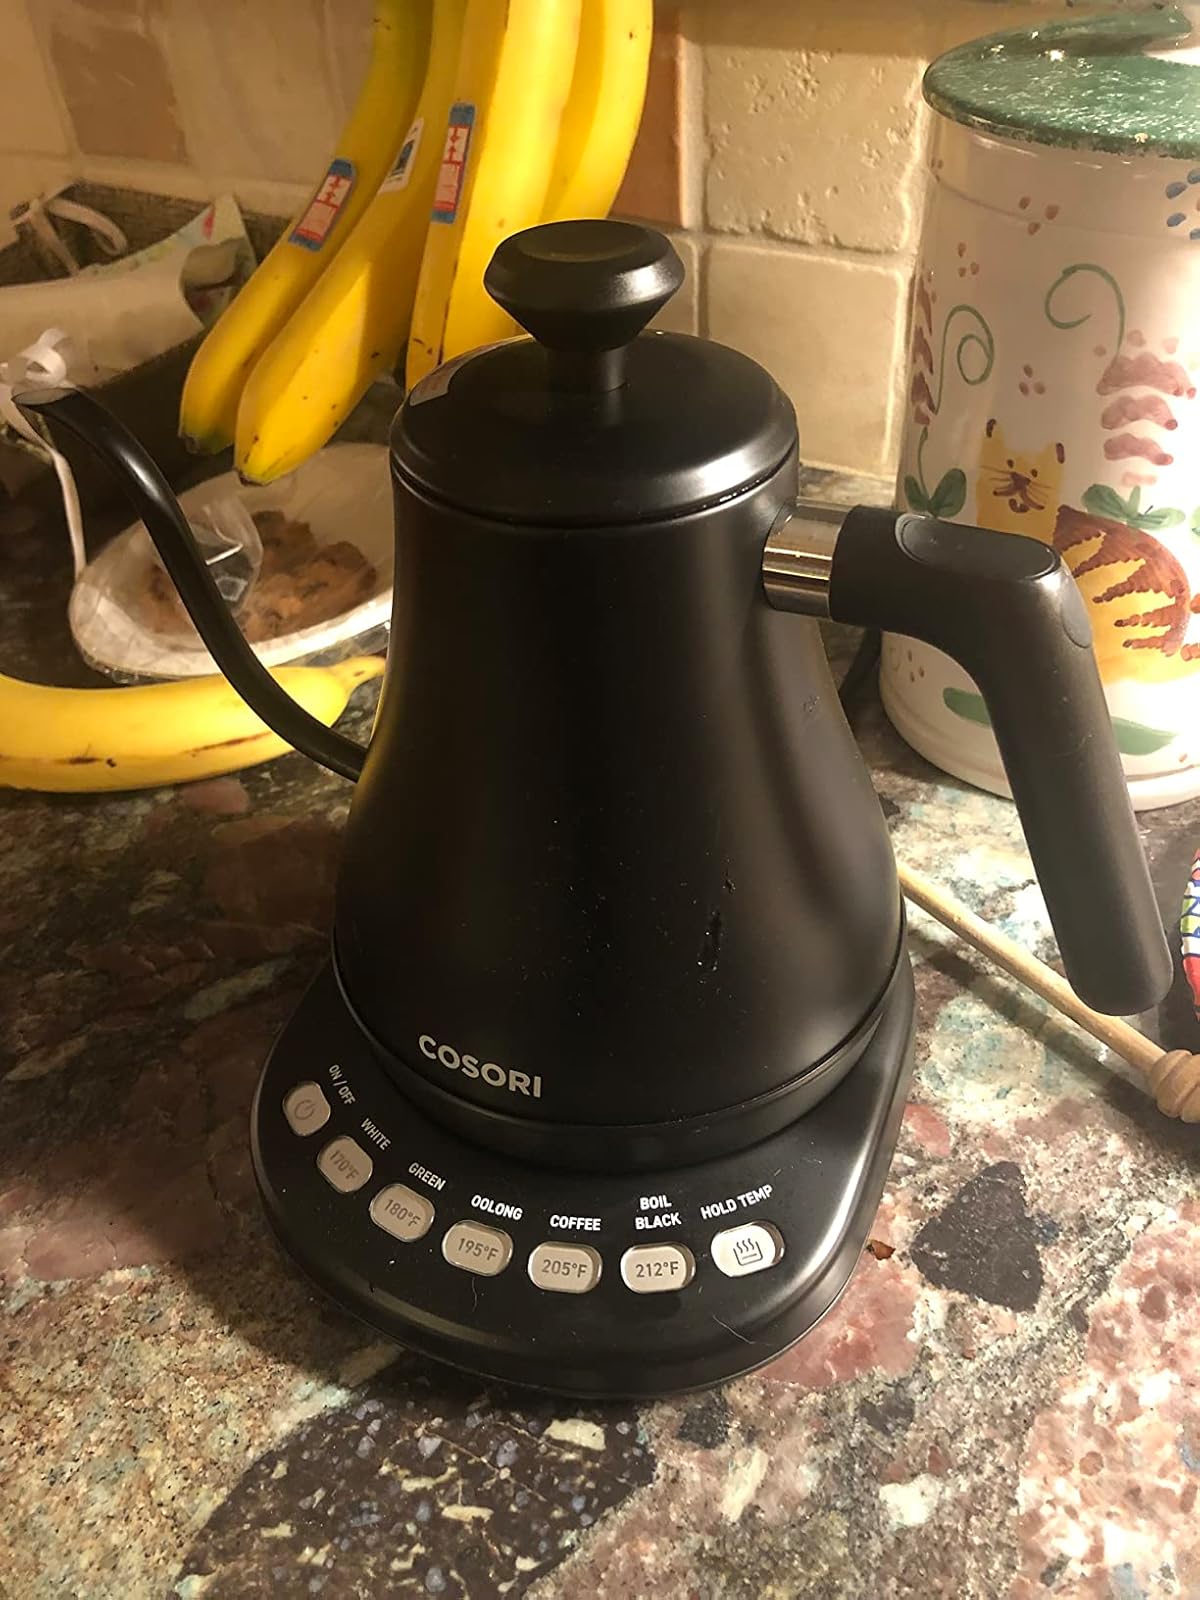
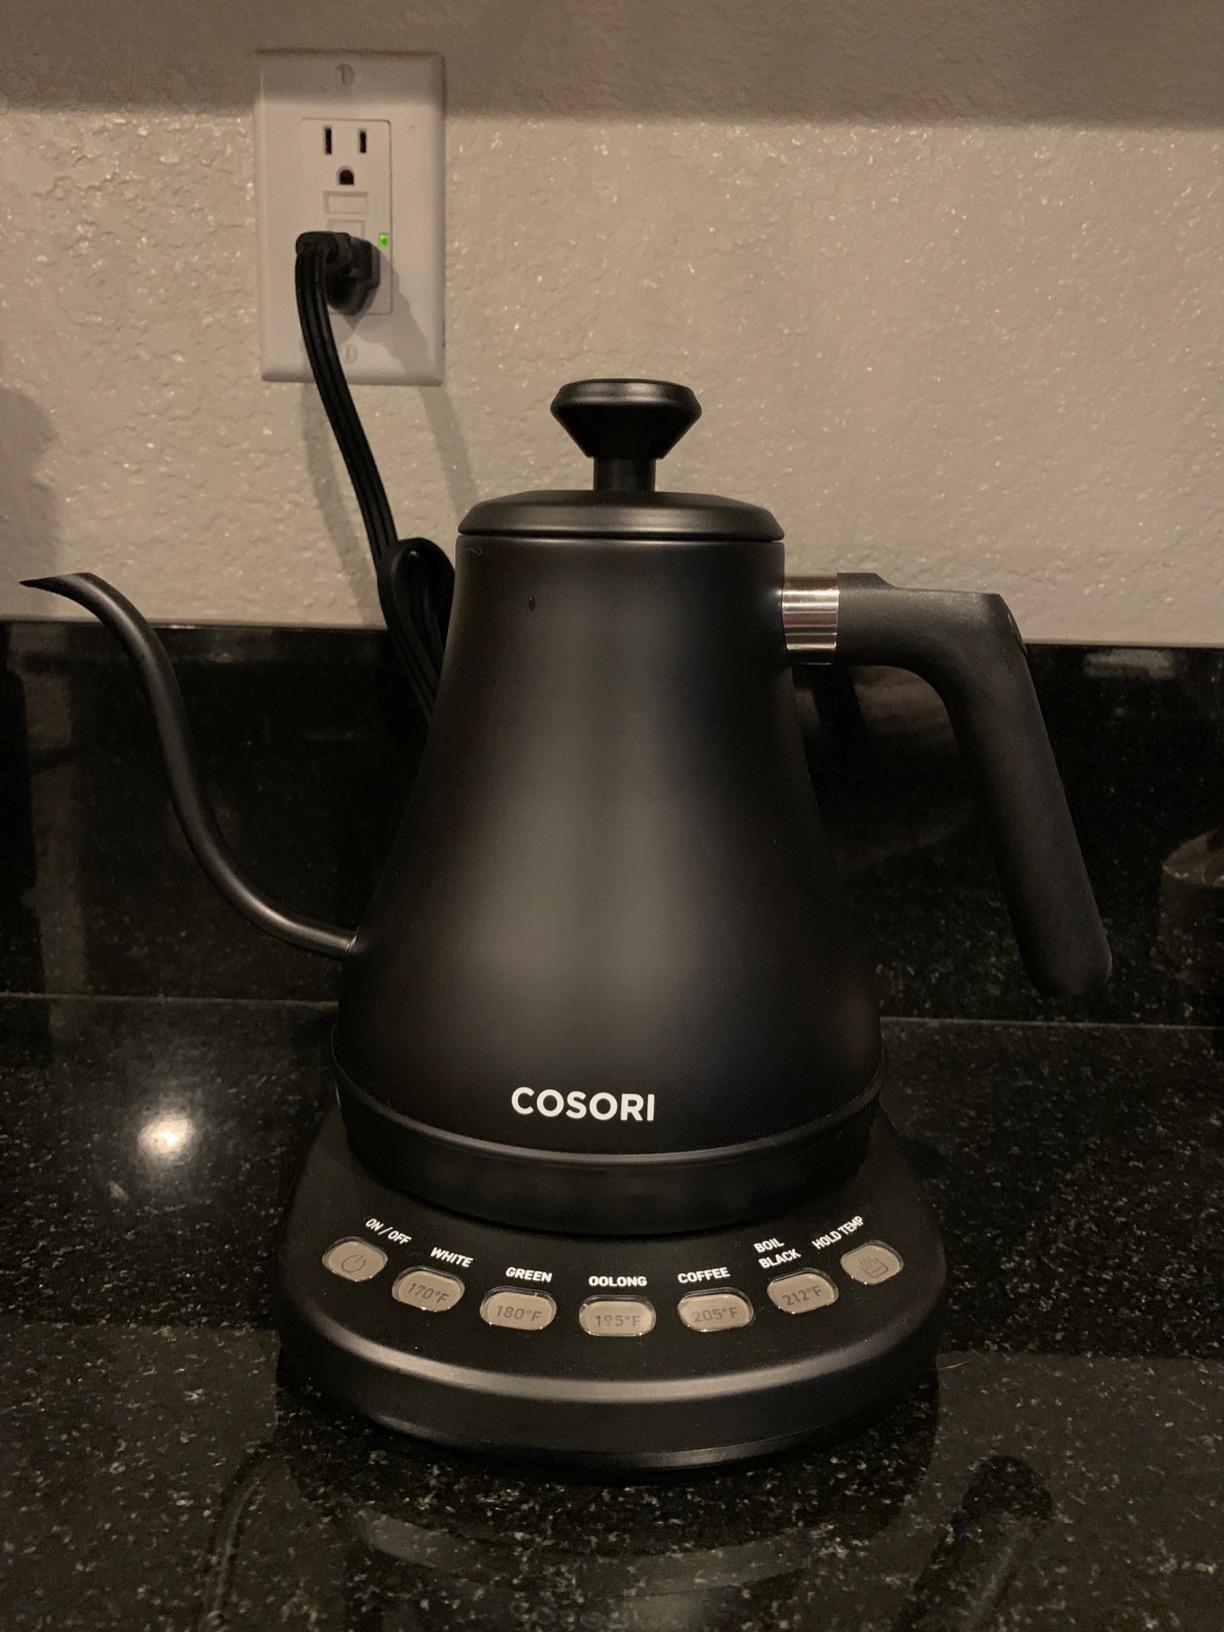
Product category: items_kettle
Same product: yes